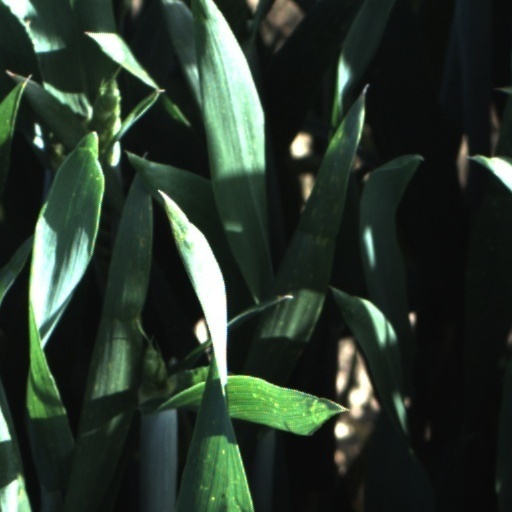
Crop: wheat